Tomb of Kha and Merit

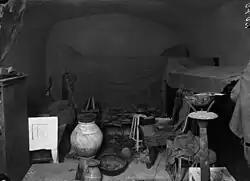
The burial chamber as discovered in February 1906

A painted stone stele dedicated to Kha and Merit stood in the niche in the back wall of the chapel. Around 1818 it was removed from the chapel and purchased by agents of the Italian antiquarian Bernardino Drovetti. In 1824 it was donated to the Museo Egizio as part of the Drovetti collection. The first register depicts Kha adoring Osiris and Anubis, who sit back to back. In the second register, Kha and Merit, accompanied by a young child, sit before a table of offerings; their son Amenemopet stands on the far side officiating. The two lines of text at the bottom of the stele give offerings to the gods Amun, Ra, Ra-Horakhty, and Osiris, and ask for funerary offerings to be given.